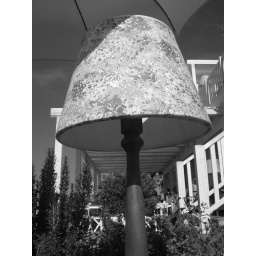
Cool in black & white